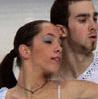
Age: 22